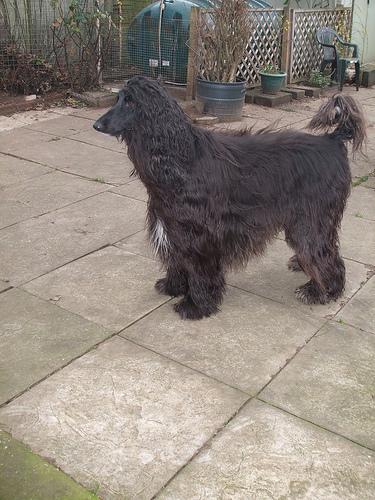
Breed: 222-n000013-Afghan_hound